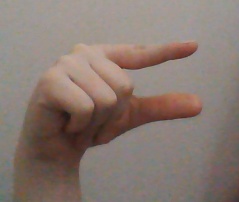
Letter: dal